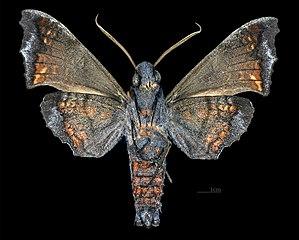
Nyceryx magna est une espèce d'insectes lépidoptères qui appartient à la famille des Sphingidae, sous-famille des Macroglossinae, à la tribu des Dilophonotini, sous-tribu des Dilophonotina, et au genre Nyceryx.